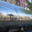
Label: truck